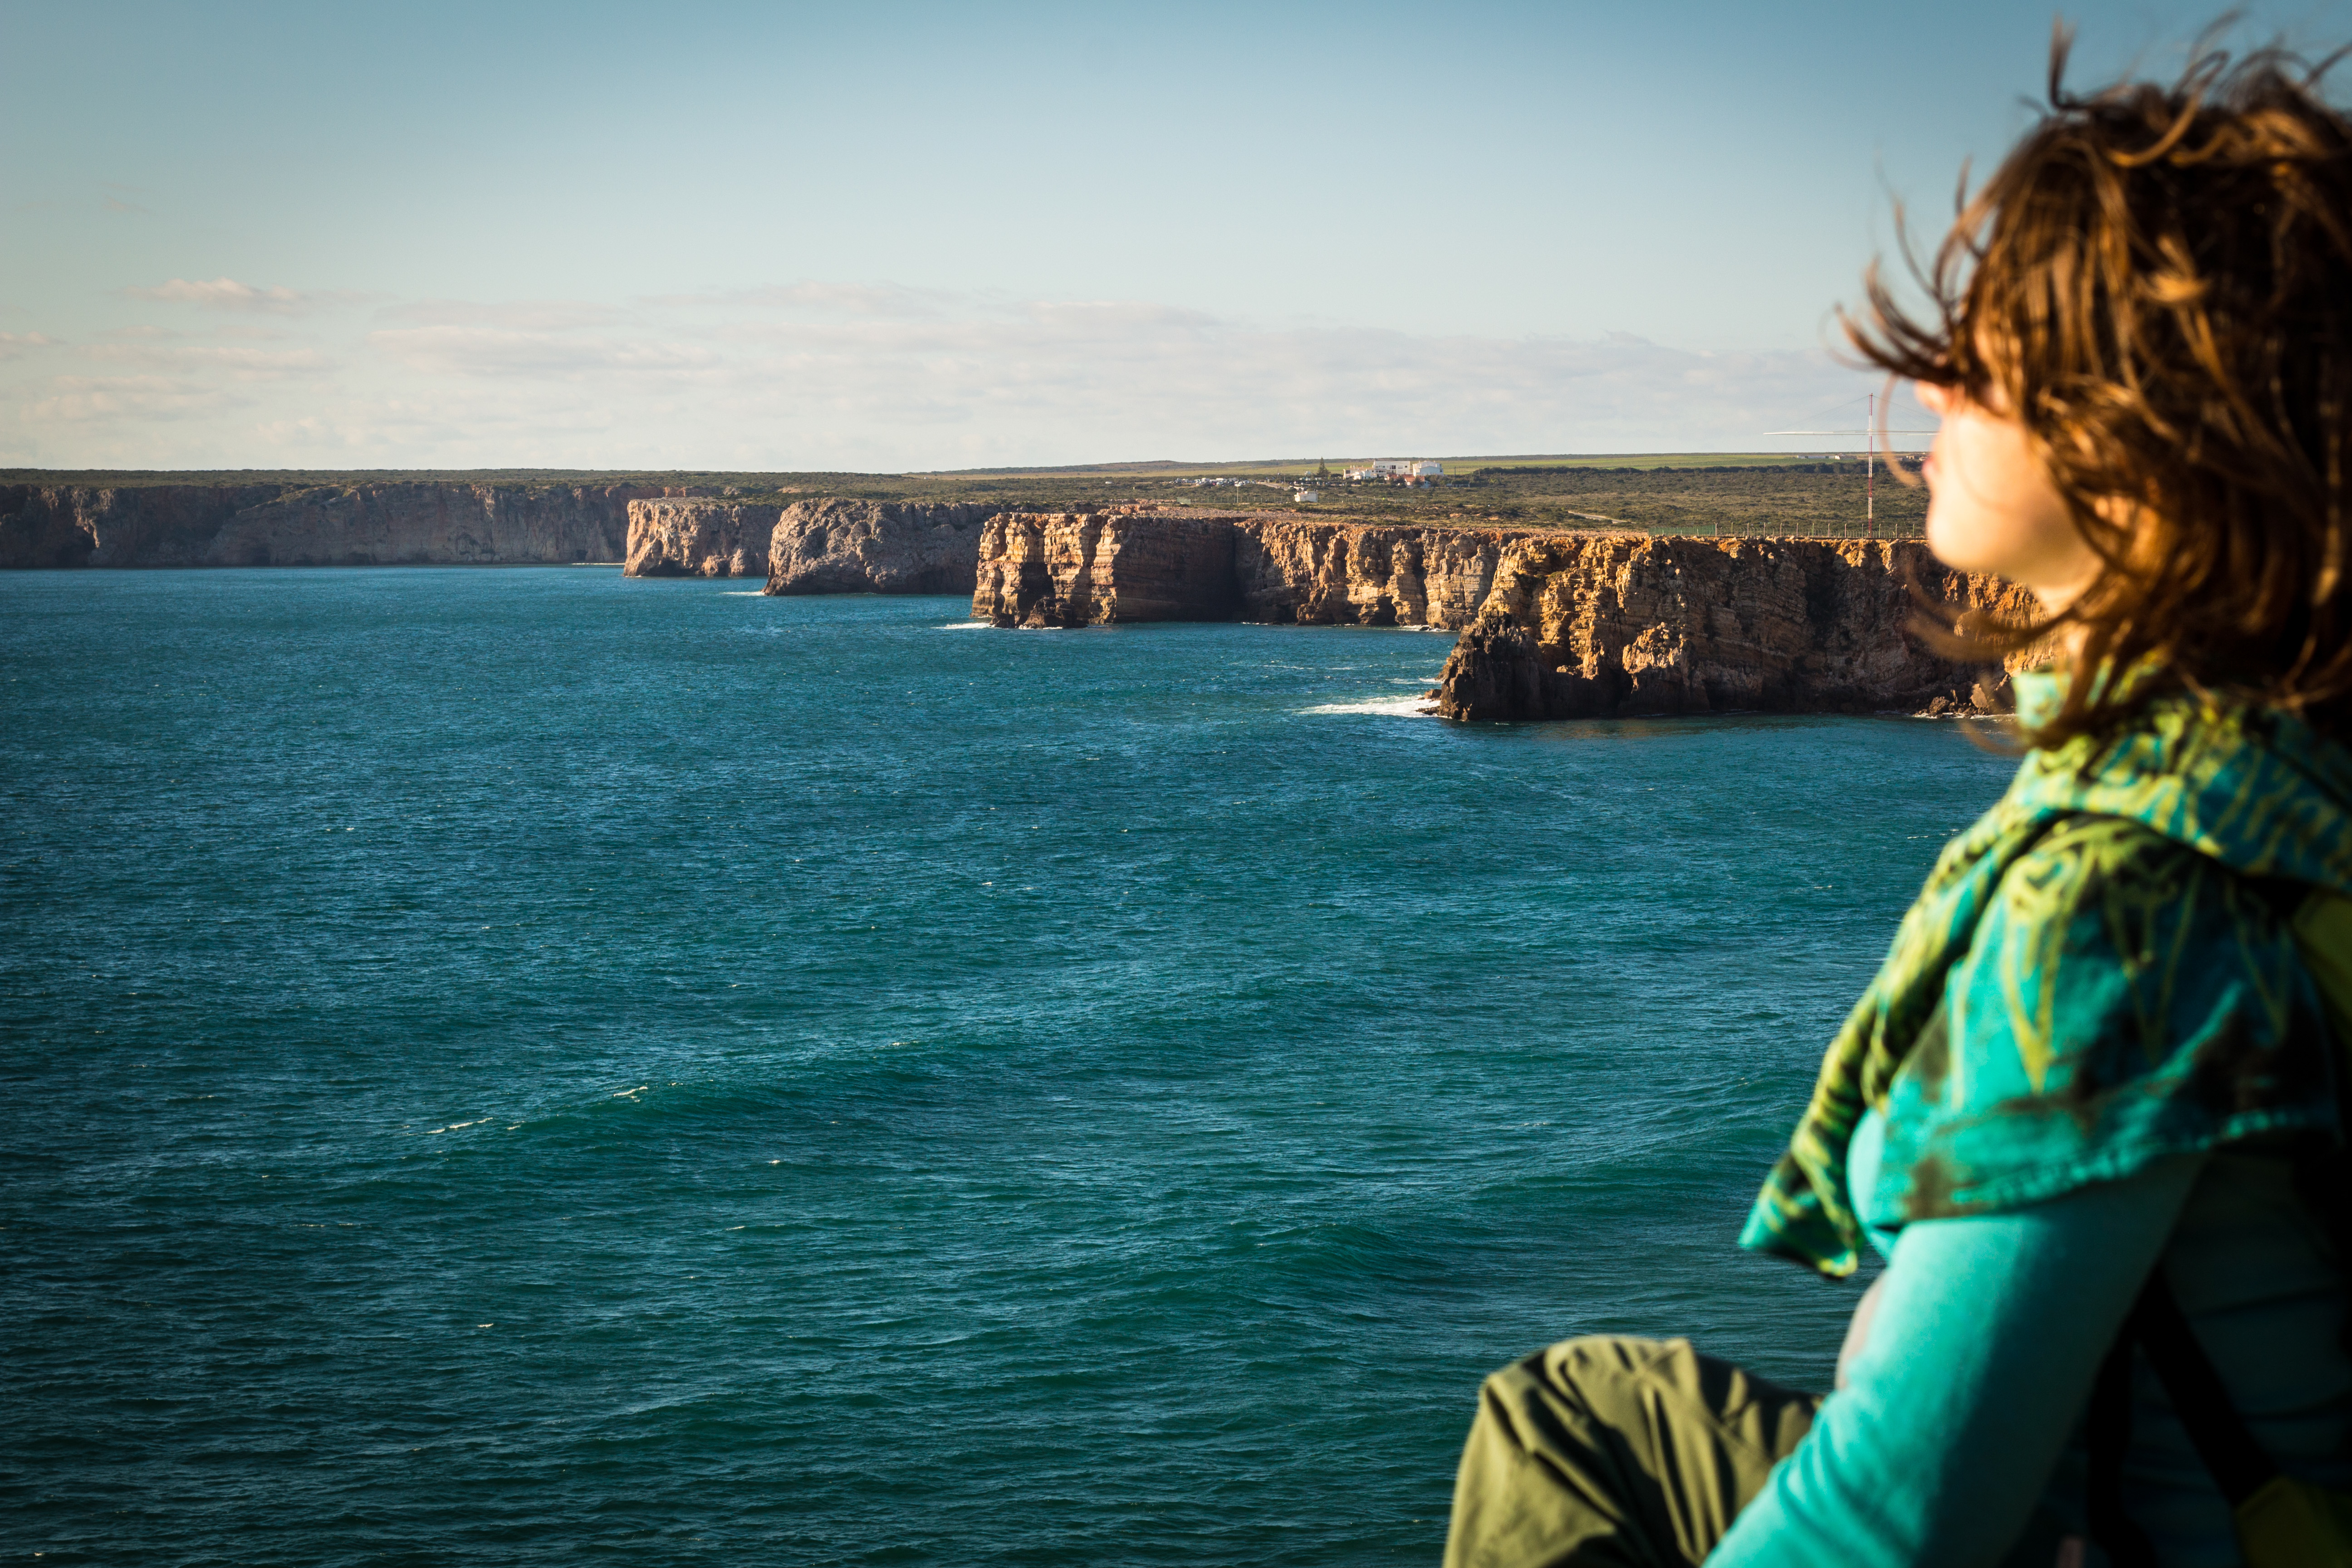
beach, sea, coast, ocean, horizon, woman, sunset, sunlight, vacation, female, bay, lady, body of water